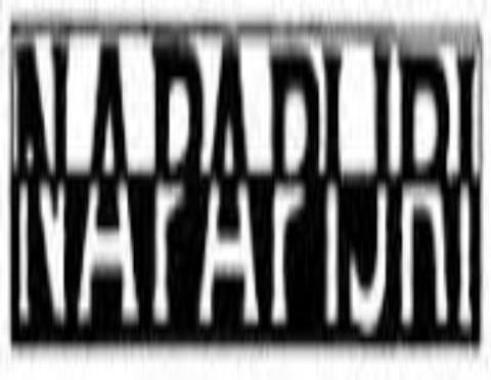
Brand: napapijri
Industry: Clothes